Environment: real
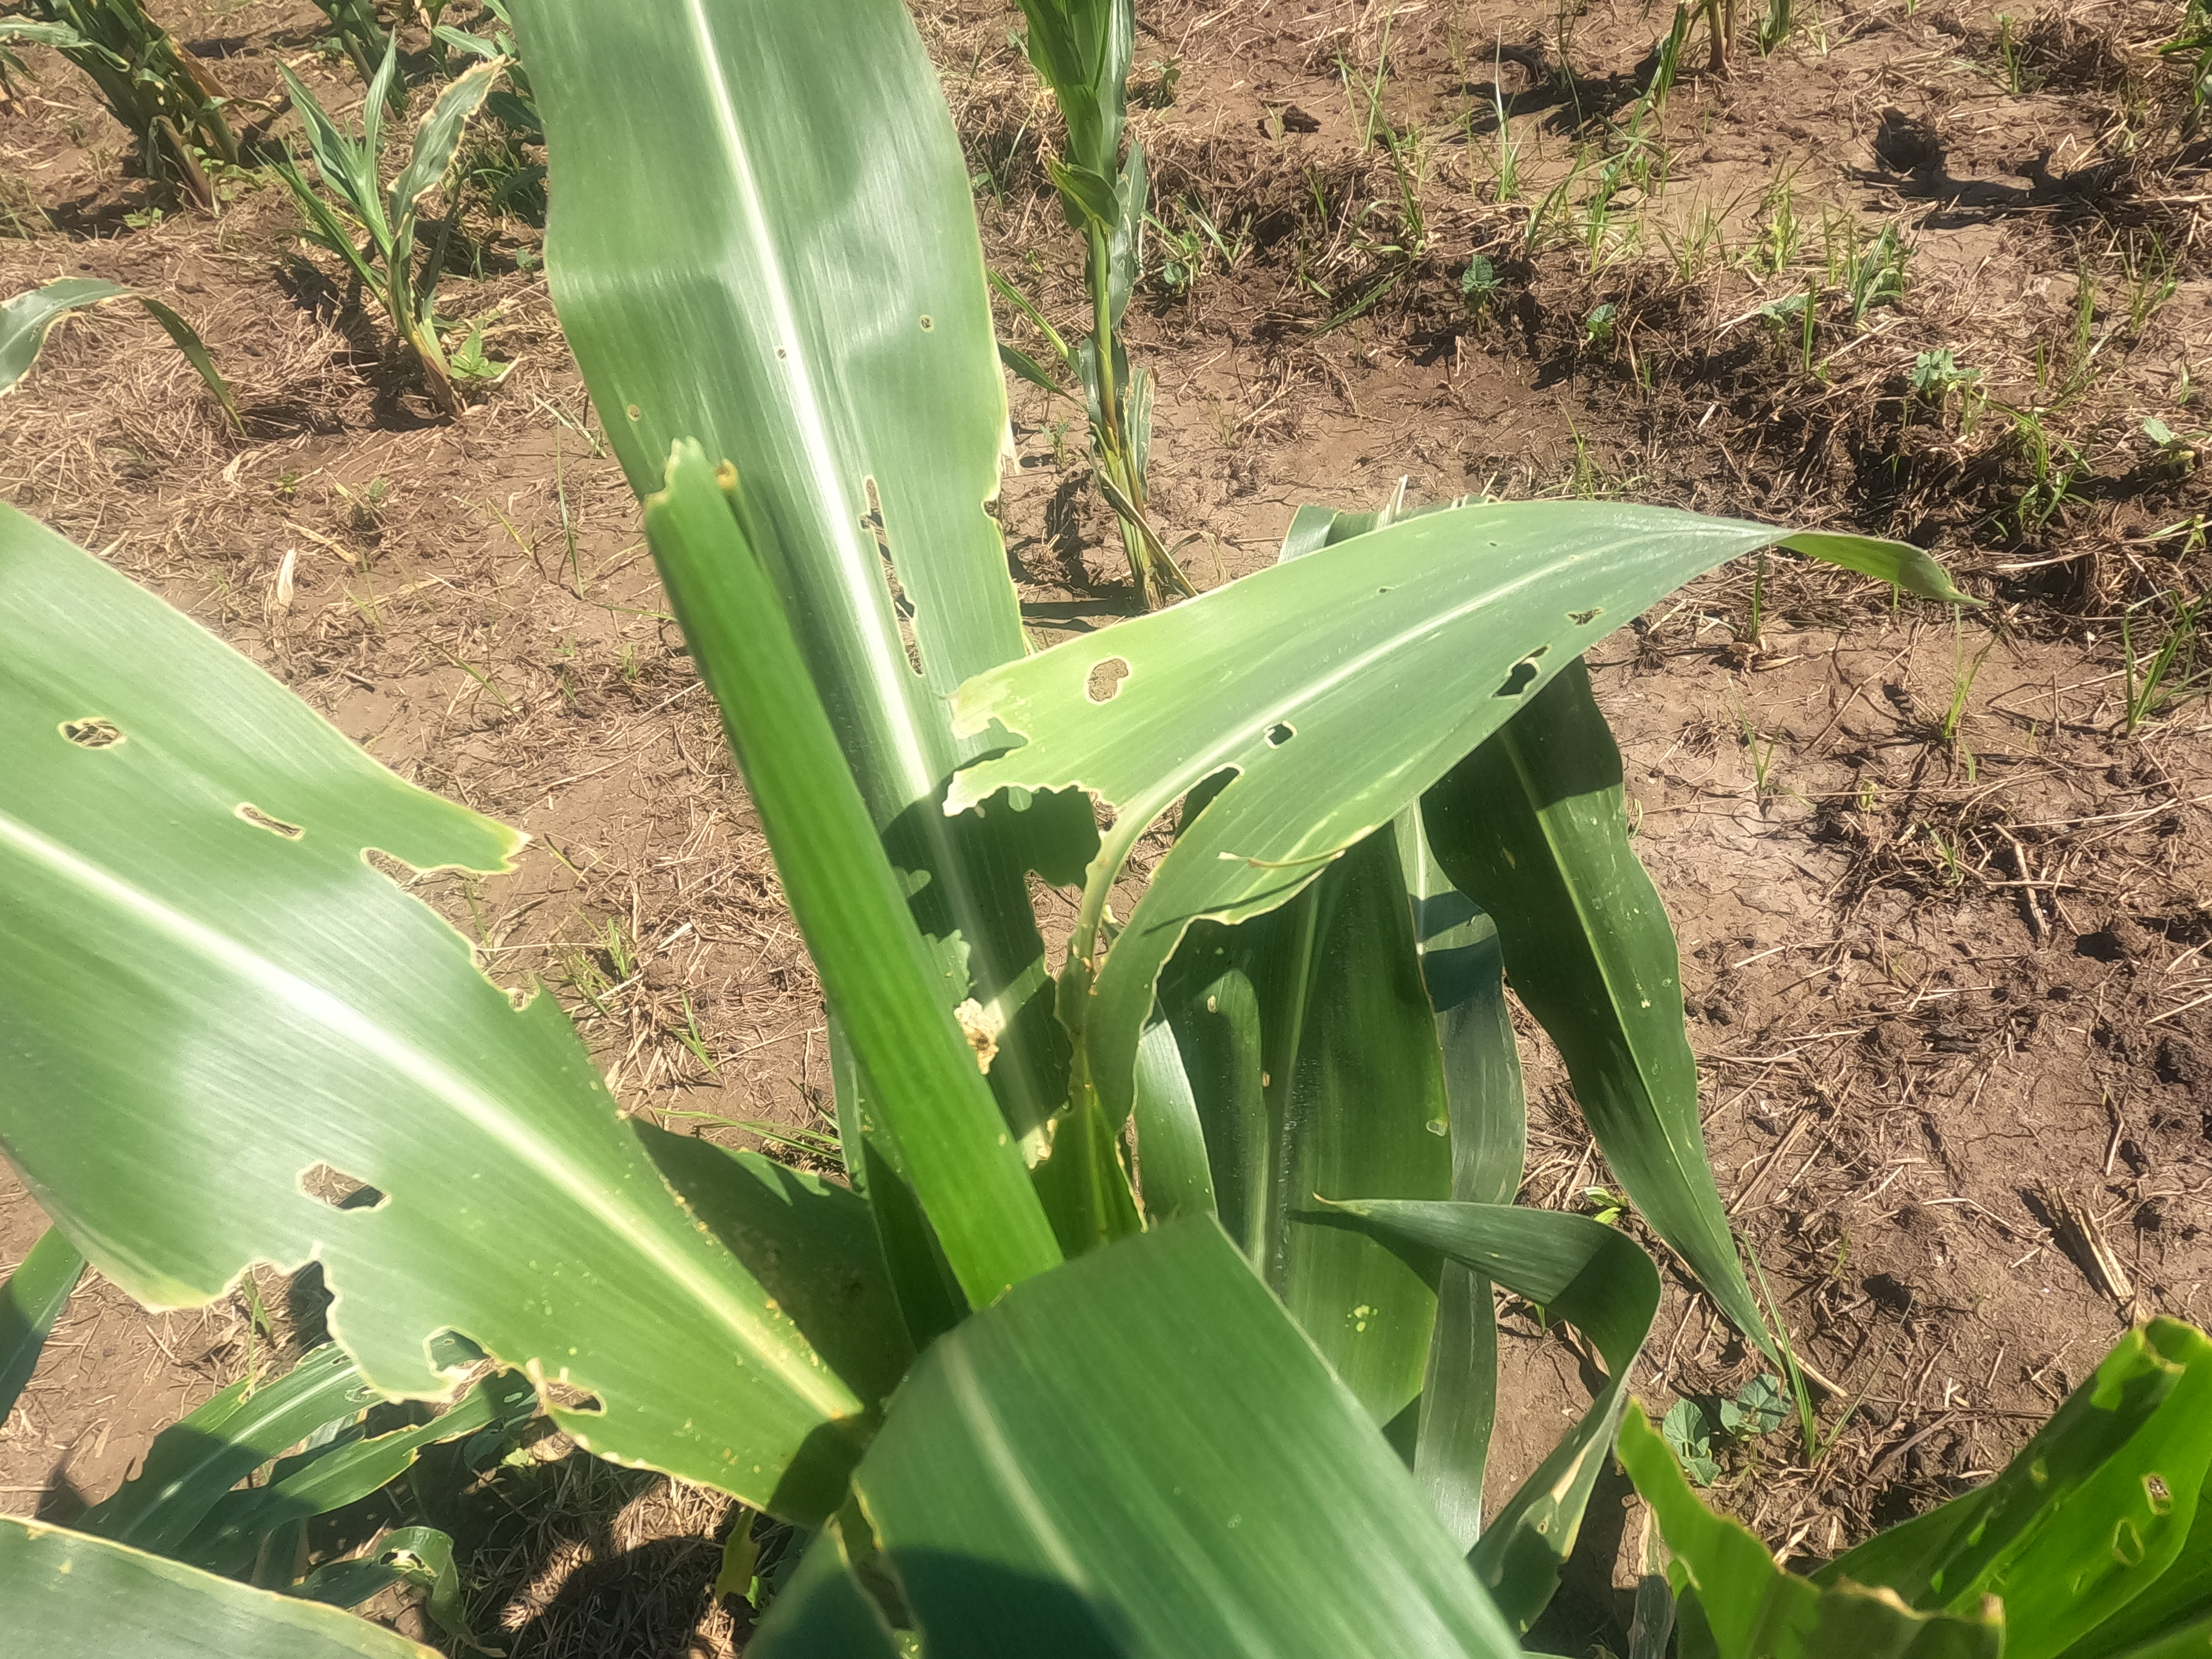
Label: fall_armyworm